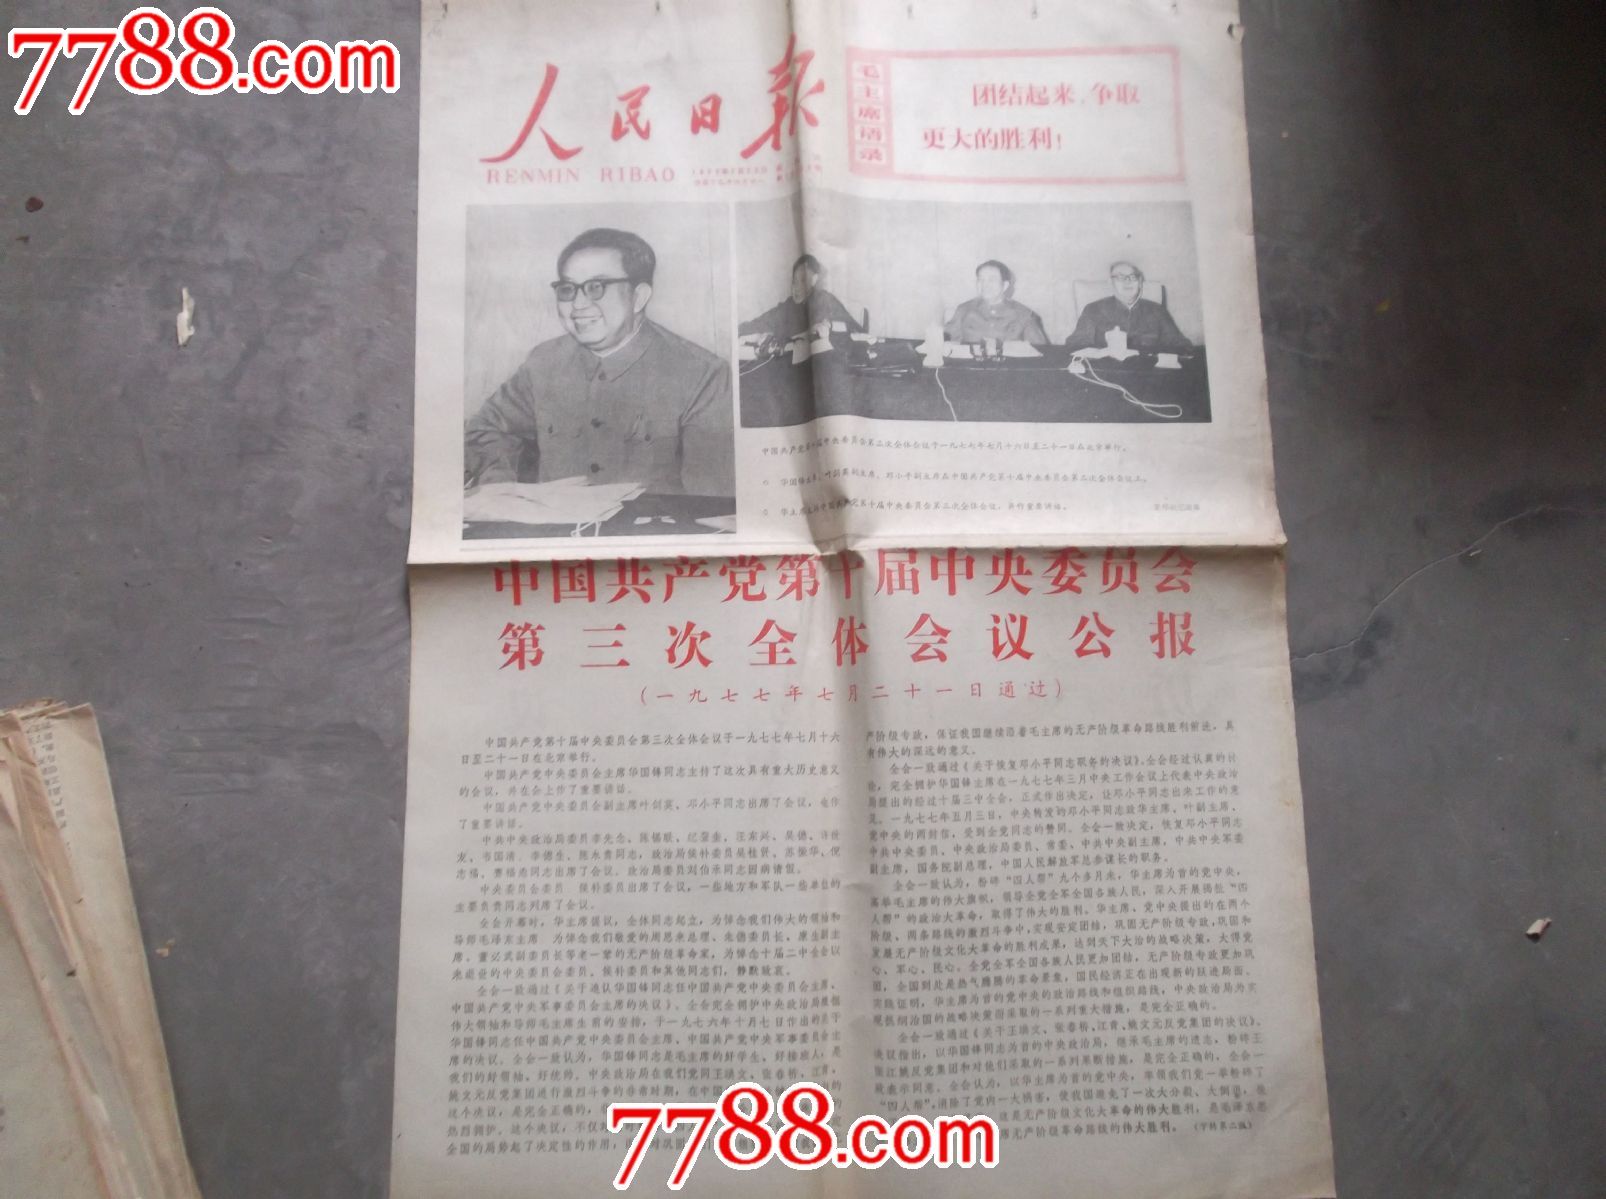
Label: paper